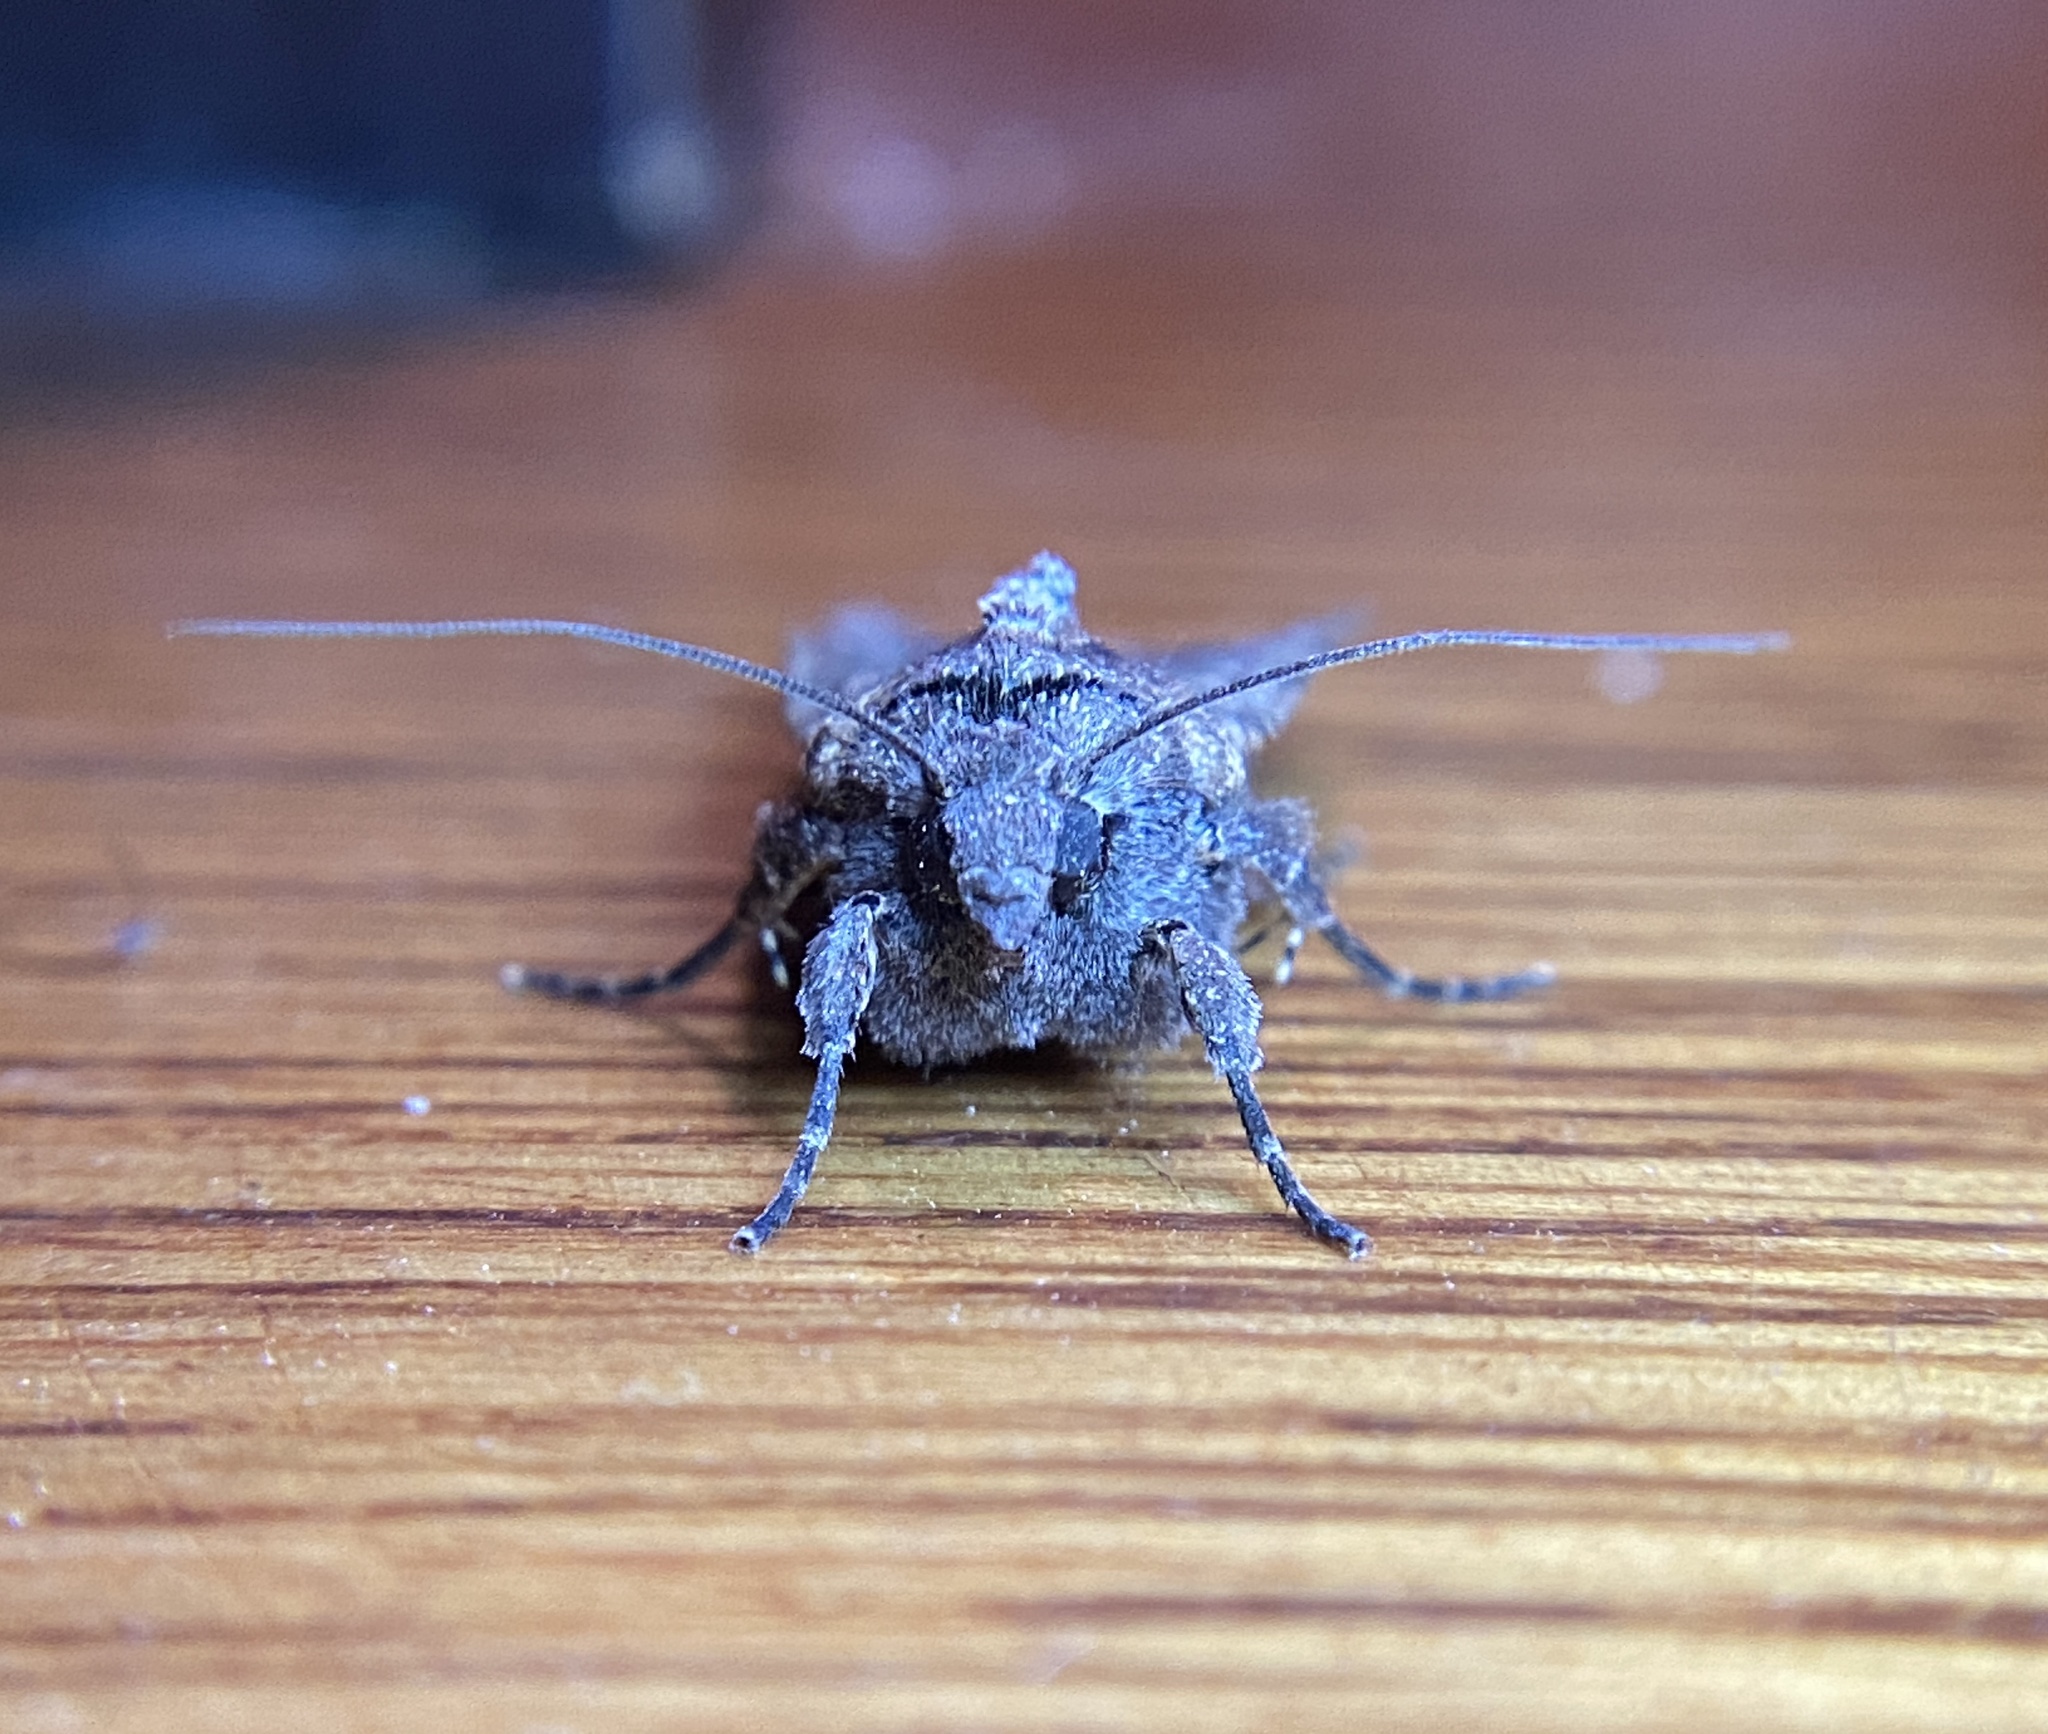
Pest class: cutworms